Iruma Air Base

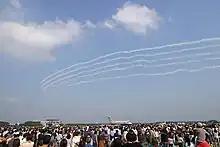
Blue Impulse at the Iruma Air Show (2004)

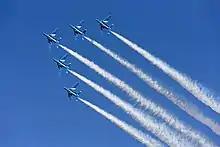
Blue Impulse at the Iruma Air Show (2015)

The Iruma Air Show is held annually on the November 3rd Culture Day. It generally takes place under clear blue skies. The event features ground displays of various military aircraft from all three branches of the Japan Self-Defense Forces and a performance by Blue Impulse, the JASDF's aerobatics team. Police department helicopters are also usually on ground display.